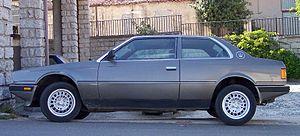
Maserati est un constructeur automobile italien filiale du groupe Fiat-Chrysler spécialisé dans les voitures de luxe, de sport et de course. Fondé par les frères Maserati en 1914, son symbole est un trident, inspiré de la fontaine de Neptune de Bologne.